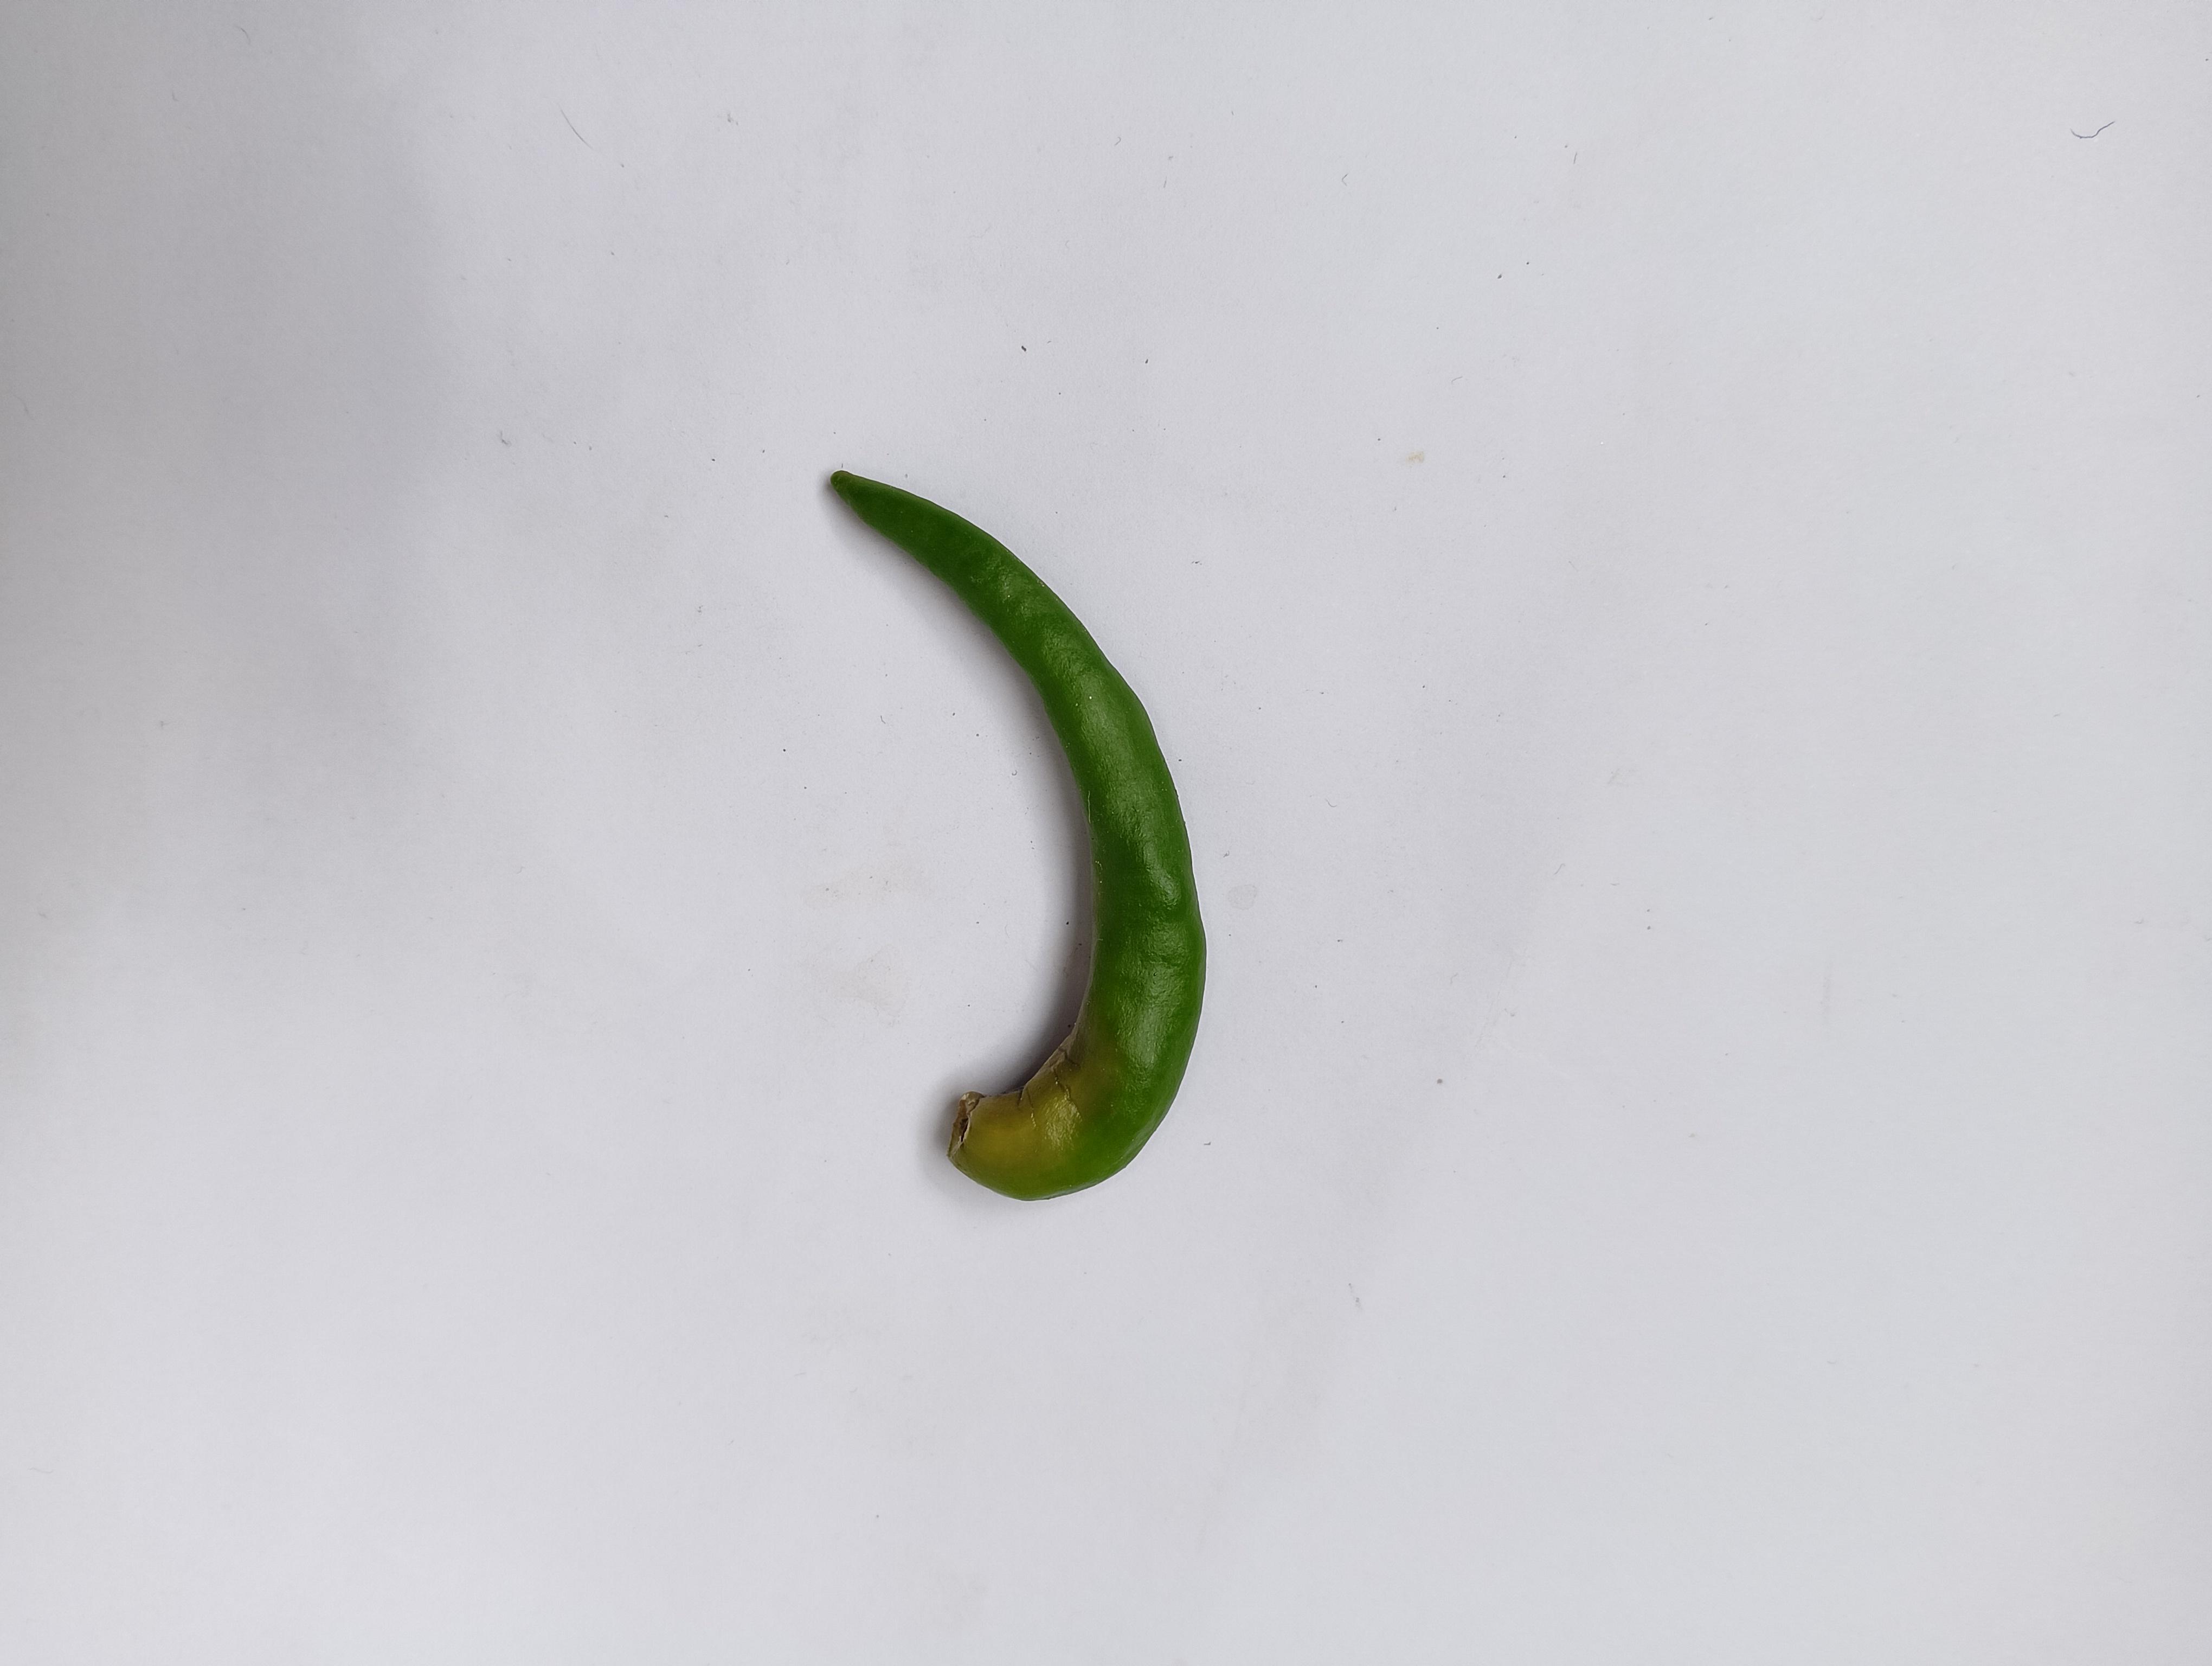
Label: Green Chili